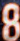
Number: 8